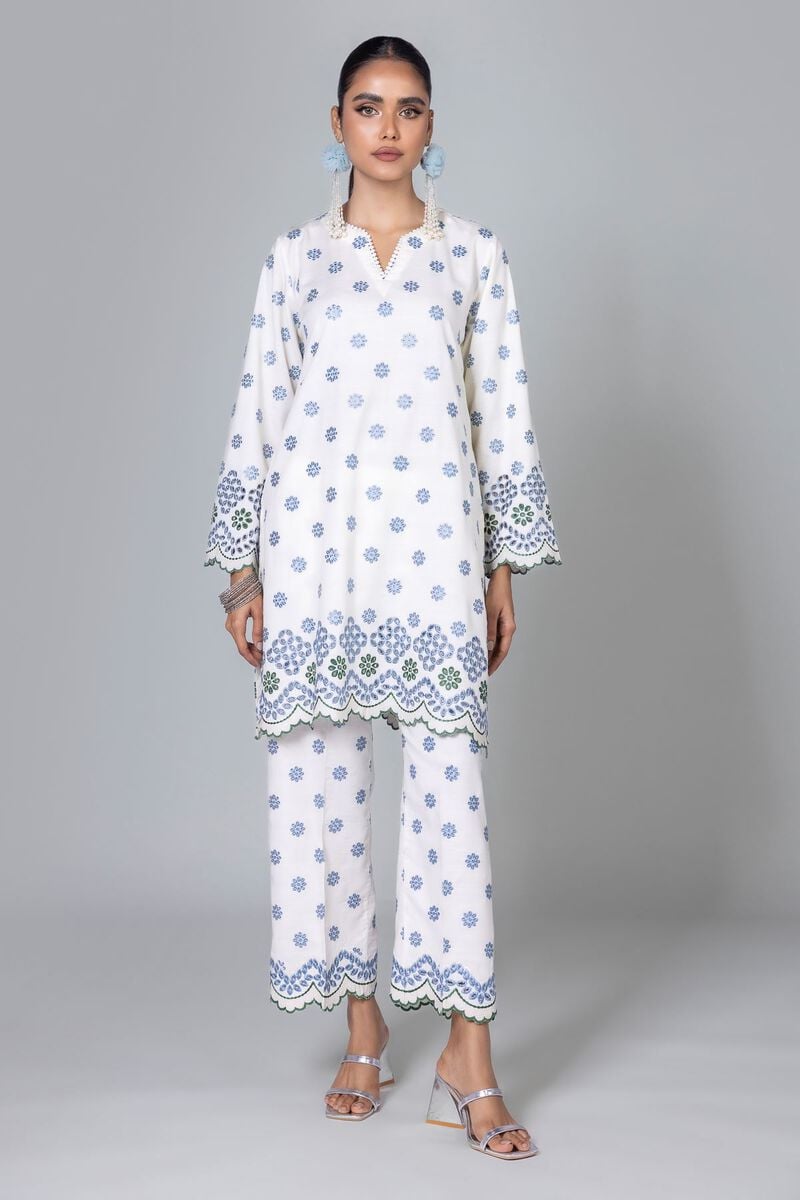
blue multi dot print cotton tunic